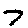
Label: 7